Crayke

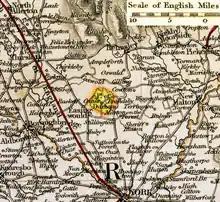
The region around Crayke shown as an exclave of Durham, in "Betts's Family Atlas", 1846.

The village is at an elevation of at its highest point. The nearest settlements are Easingwold to the south-west; Stillington to the south-east; Brandsby to the north-east and Oulston to the north. The River Foss lies just to the east of the village.